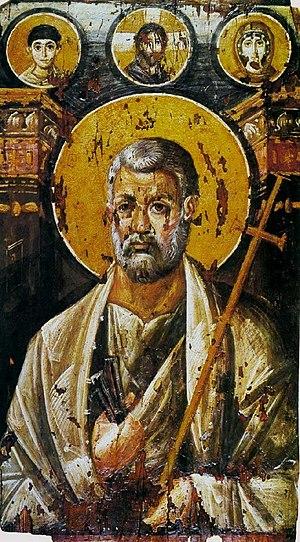
Pierre, de son vrai nom Simon Bar-Jona selon le témoignage des Évangiles, aussi appelé Kephas ou Simon-Pierre, est un Juif de Galilée ou de Gaulanitide connu pour avoir été l'un des disciples de Jésus de Nazareth. Il est répertorié parmi les apôtres, au sein desquels il semble avoir tenu une position privilégiée du vivant même de Jésus avant de devenir, après la mort de ce dernier, l’un des dirigeants majeurs des premières communautés paléochrétiennes. Il est né vraisemblablement au tournant du Iᵉʳ siècle av. J.-C. et serait mort selon la tradition chrétienne vers 64-68 à Rome. La plupart des historiens soulignent le caractère très incertain de la date et des circonstances de sa mort et doutent de la pertinence du lieu traditionnellement retenu pour son exécution.
L’Empire byzantin ou Empire romain d'Orient désigne l'État apparu vers le IVᵉ siècle dans la partie orientale de l'Empire romain, au moment où celui-ci se divise progressivement en deux.
La peinture à l'encaustique ou peinture à la cire, utilisée depuis l'Antiquité, est une technique de peinture qui utilise des couleurs délayées dans de la cire fondue, c'est-à-dire utilisant la cire d'abeille comme liant. Cette pâte est employée à chaud. On utilise cette technique principalement en peinture sur bois. On en trouve une description dans Pline l'Ancien.